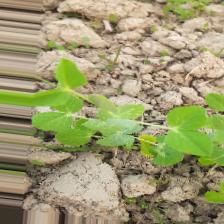
Label: Powdery Mildew